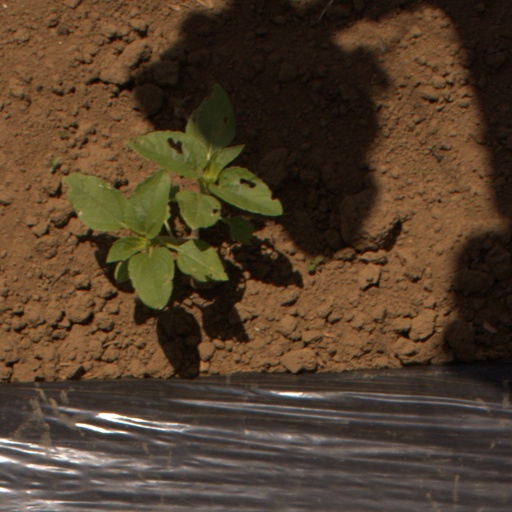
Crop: Jerusalem artichoke